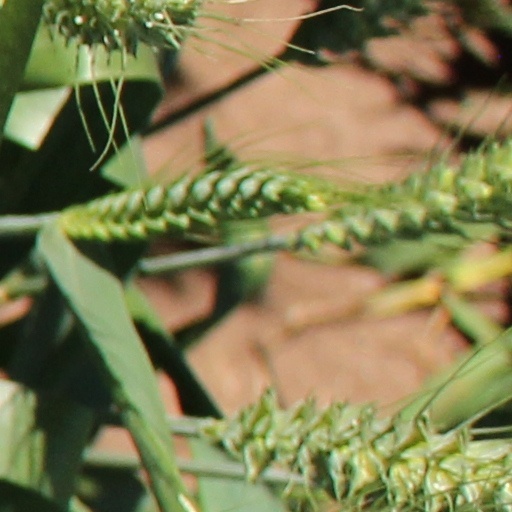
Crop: wheat